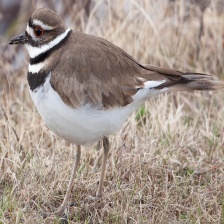
Species: KILLDEAR
Scientific name: CHARADRIUS VOCIFERUS